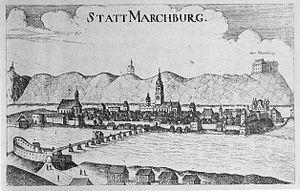
La stara trta, située à Maribor en Slovénie, est la plus vieille vigne du monde. Son âge a été estimé à environ 400 ans, soit une plantation aux alentours de 1550. Elle est conduite en hautain.